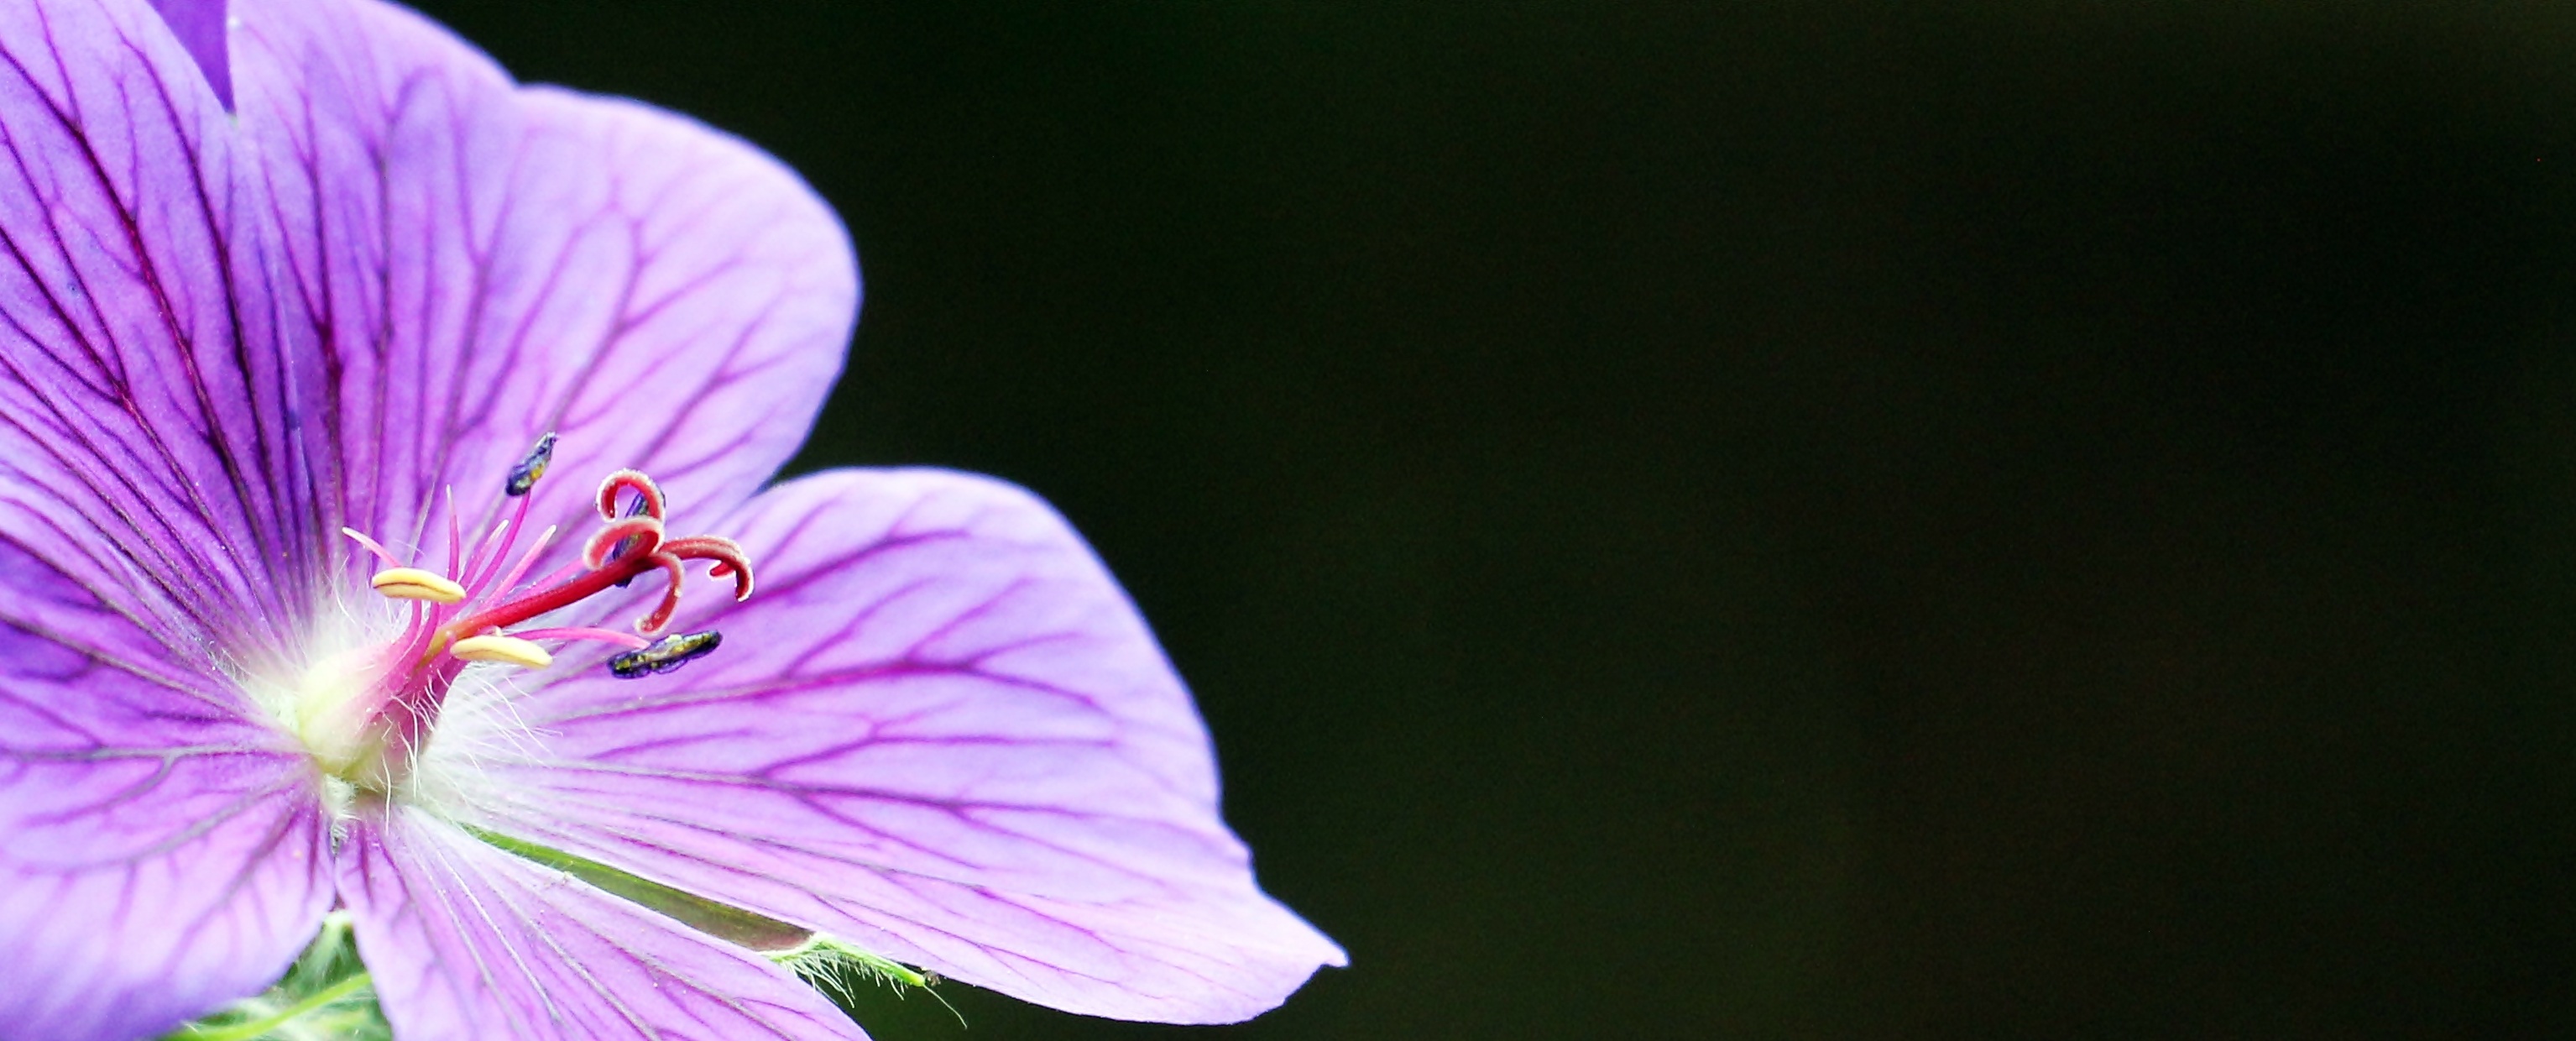
nature, blossom, plant, photography, flower, purple, petal, bloom, spring, green, blue, garden, close, flora, wildflower, close up, blue blossom, background, bed, eye, beautiful, flower garden, greeting card, purple flower, cranesbill, full bloom, macro photography, garden plant, flowering plant, flower greeting card, bedding plant, stork beak bird flower, geranium cinereum, beetblume, plant stem, land plant